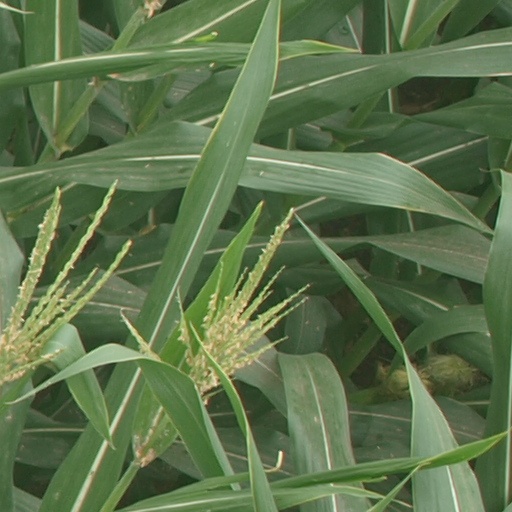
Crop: maize; corn